Beau Peep

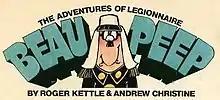

Beau Peep was a popular British comic strip written by Roger Kettle and illustrated by Andrew Christine. The strip features the misadventures of the eponymous lead character, Beau Peep, an inept and cowardly British man who joins the tough and hardy French Foreign Legion in the deserts of North Africa to escape his terrifying wife Doris back home. There are also numerous surreal supporting characters.